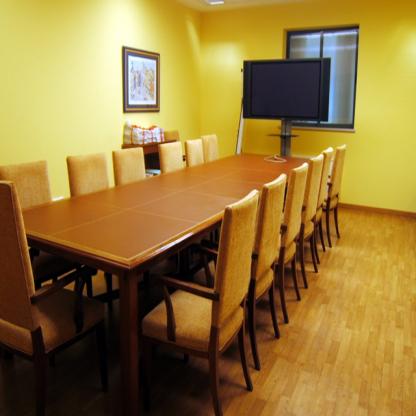
Scene: Indoor